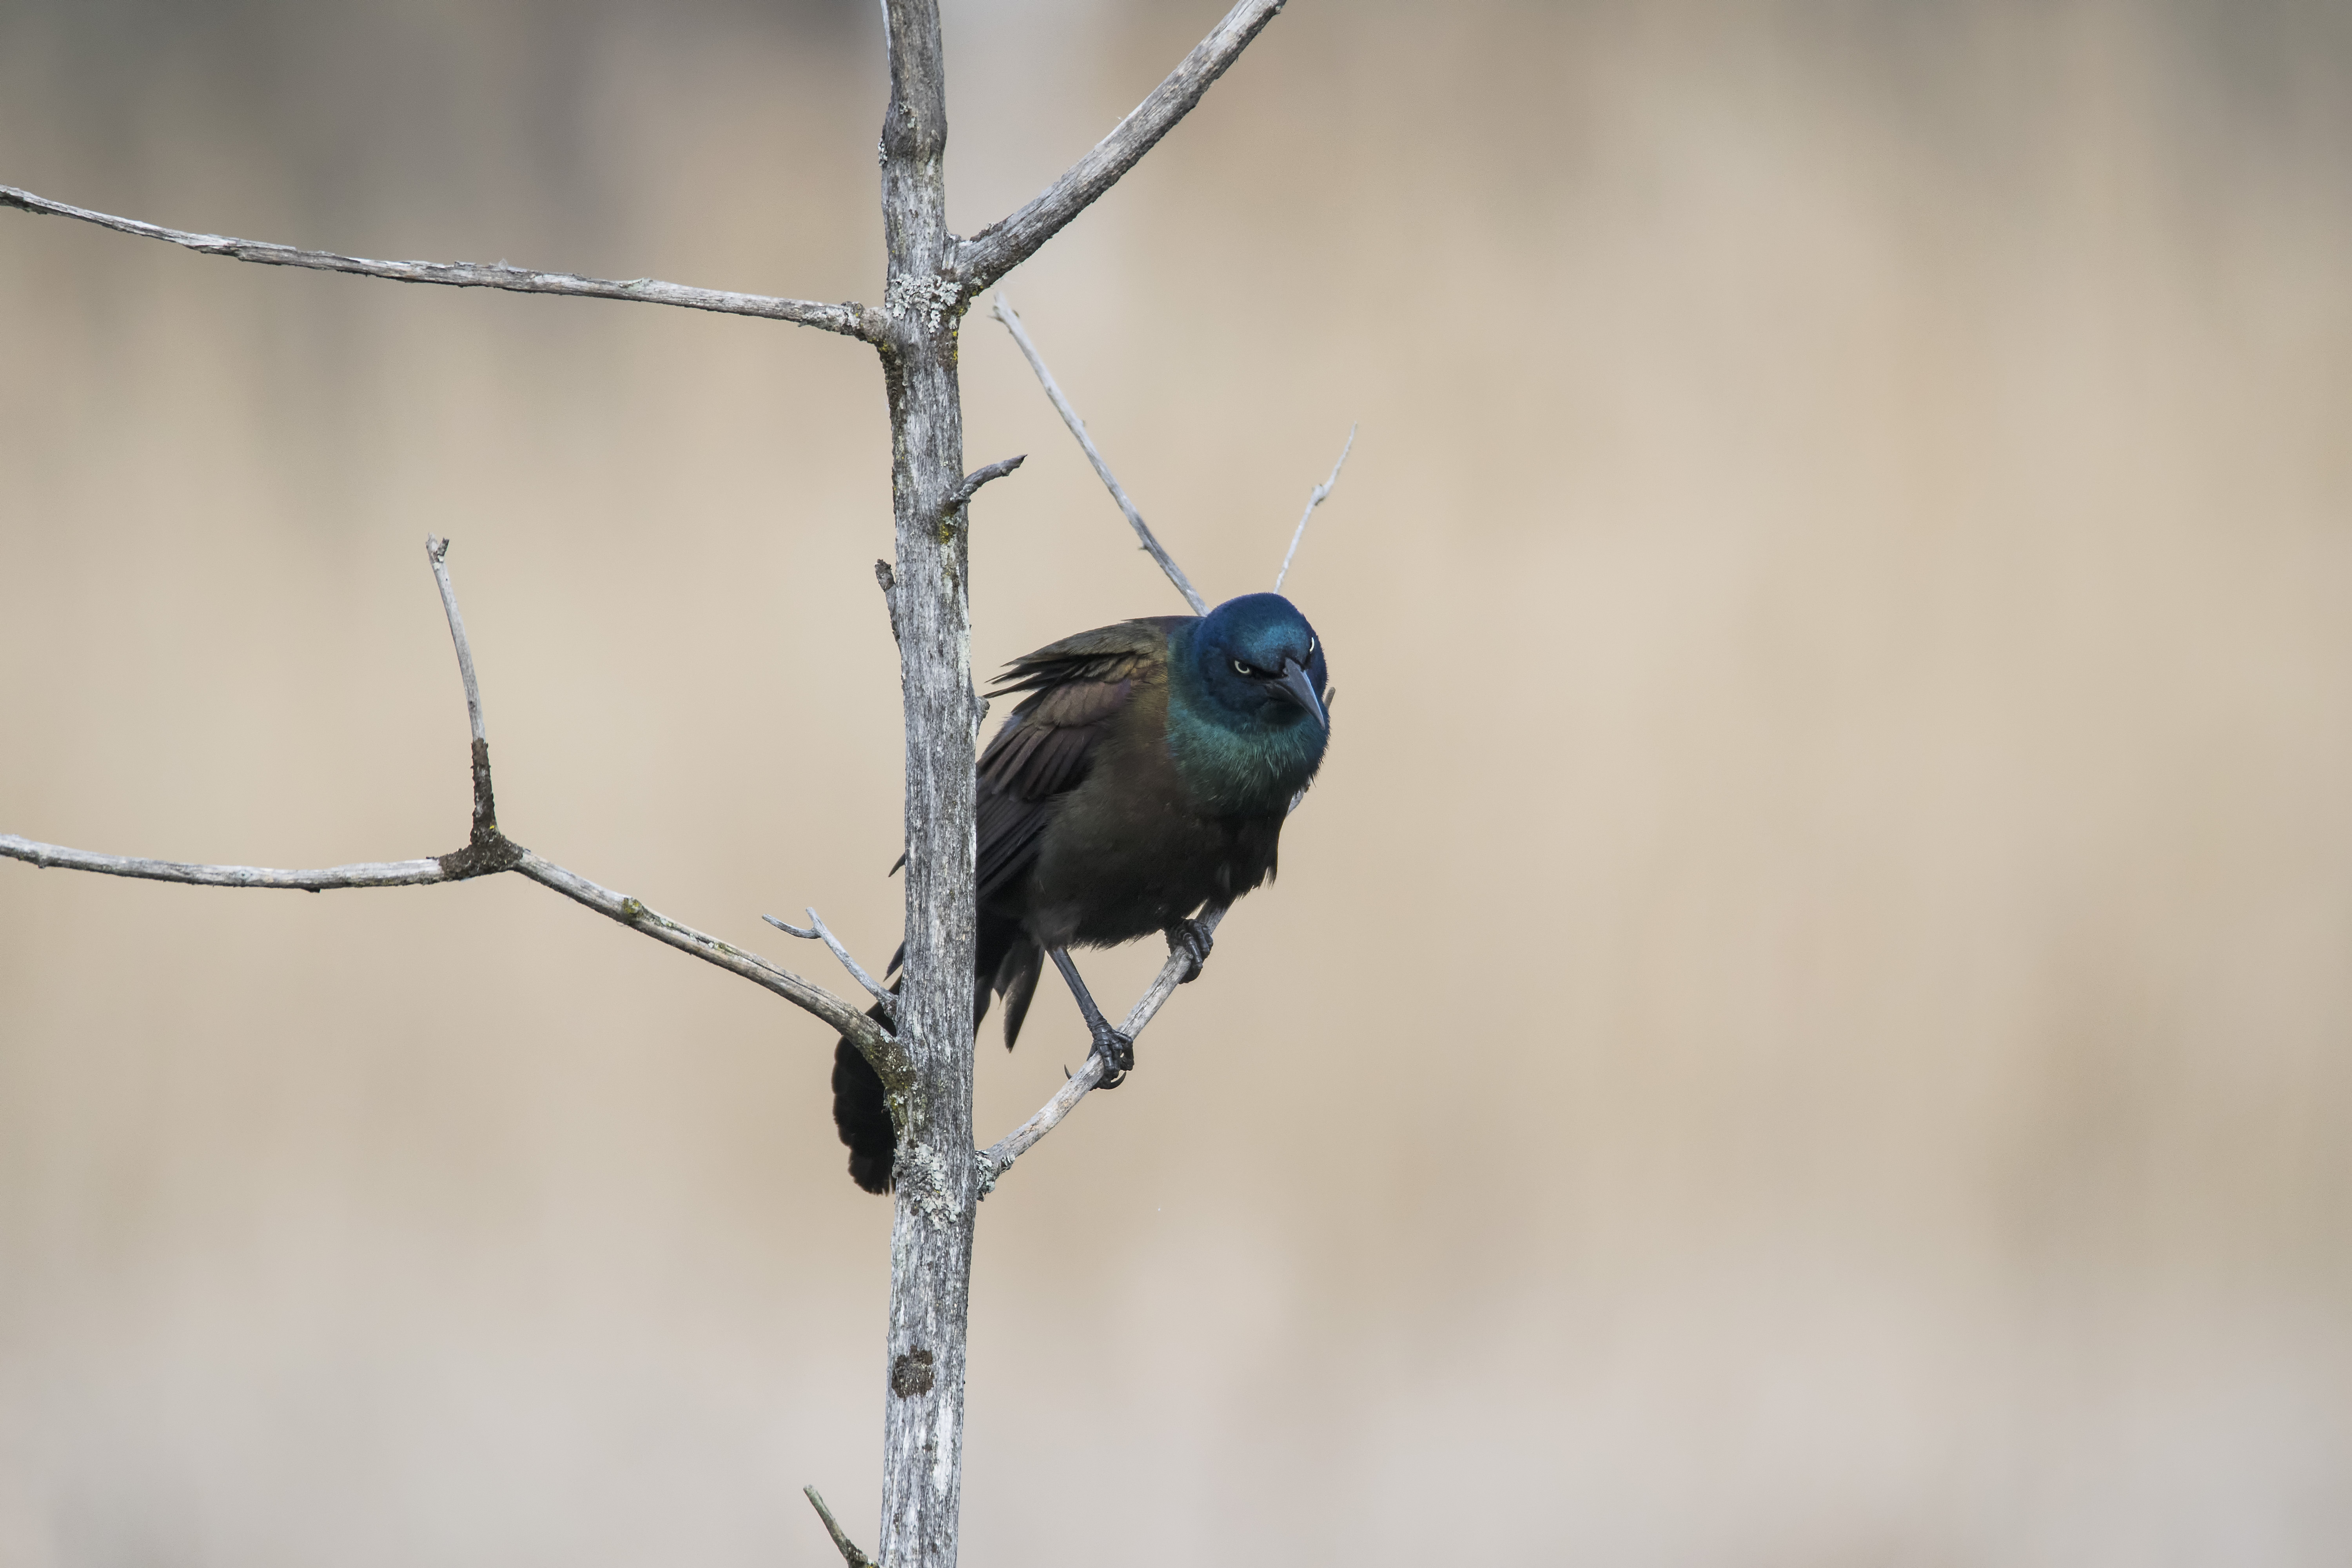
nature, branch, bird, wildlife, beak, fauna, twig, canada, vertebrate, common, bronze, quebec, finch, sherbrooke, oiseau, quiscale, grackle, old world flycatcher, perching bird